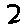
Label: 2